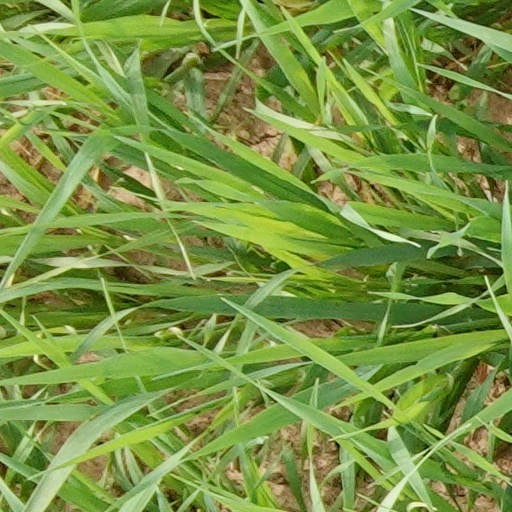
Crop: wheat